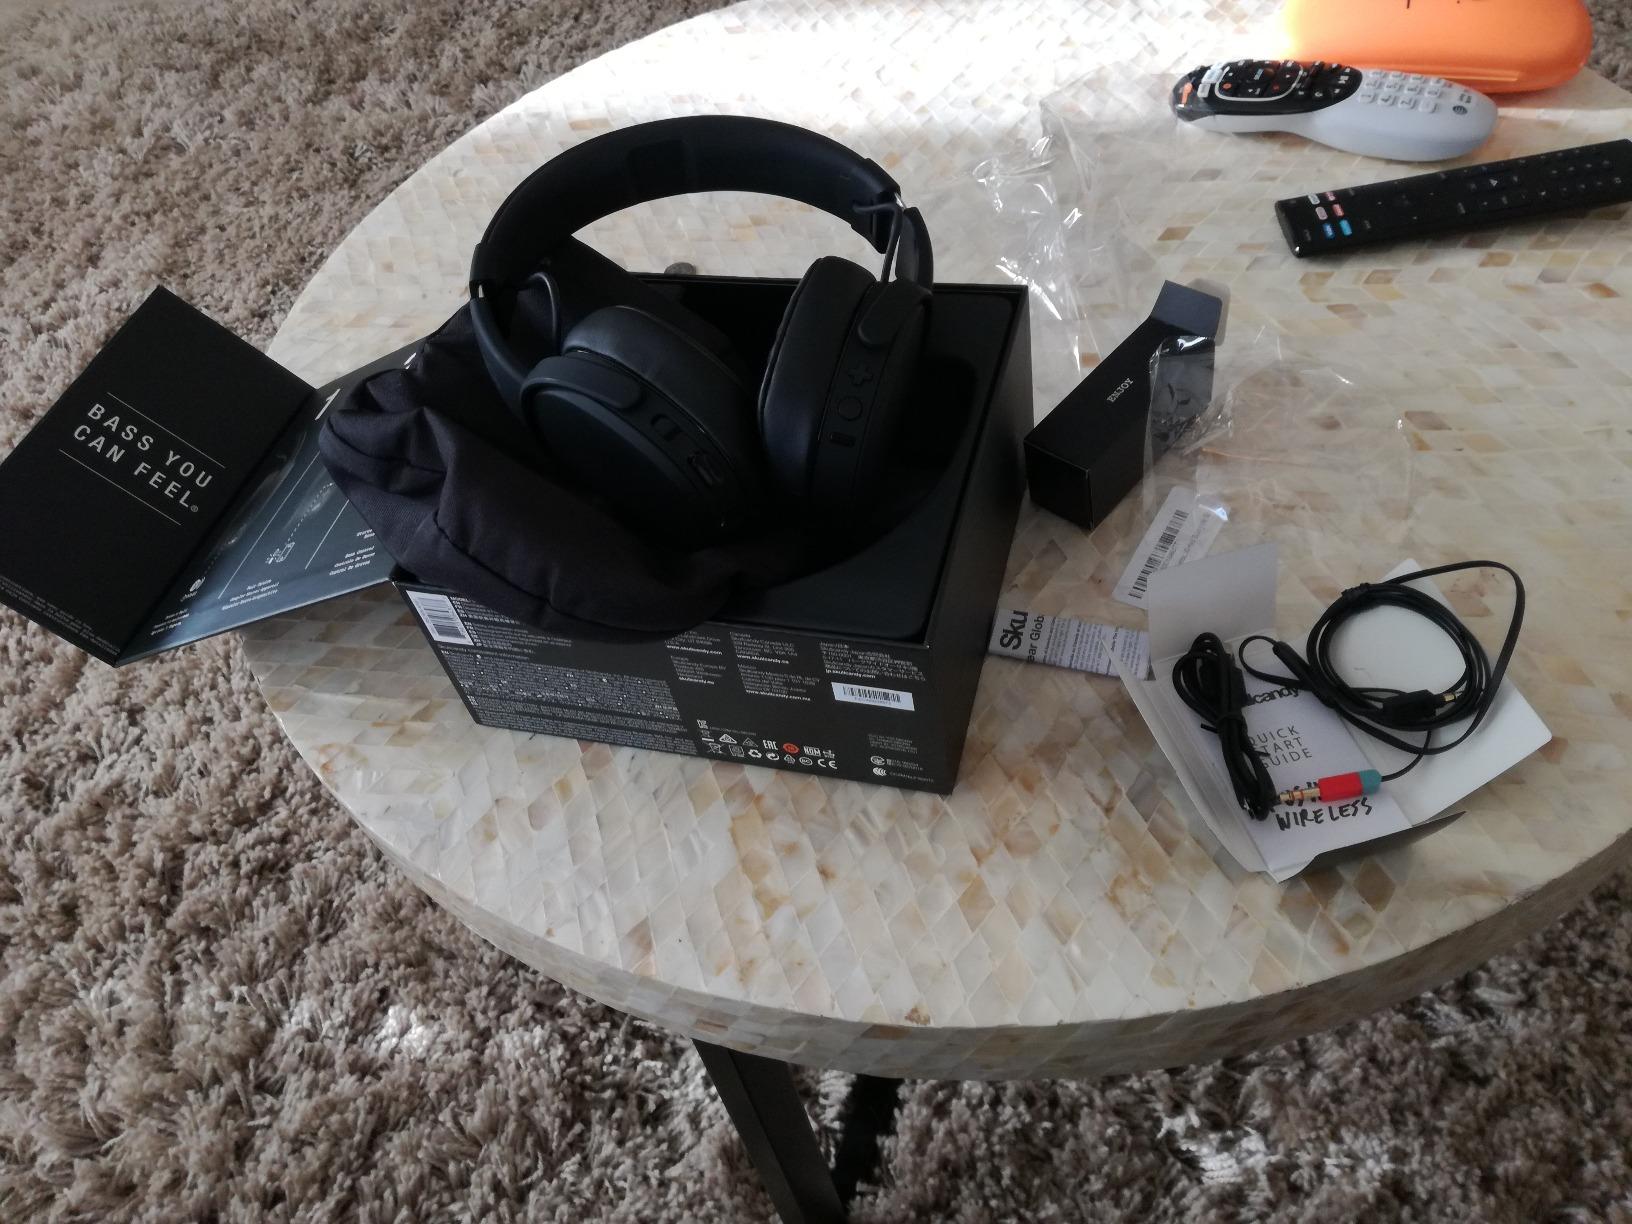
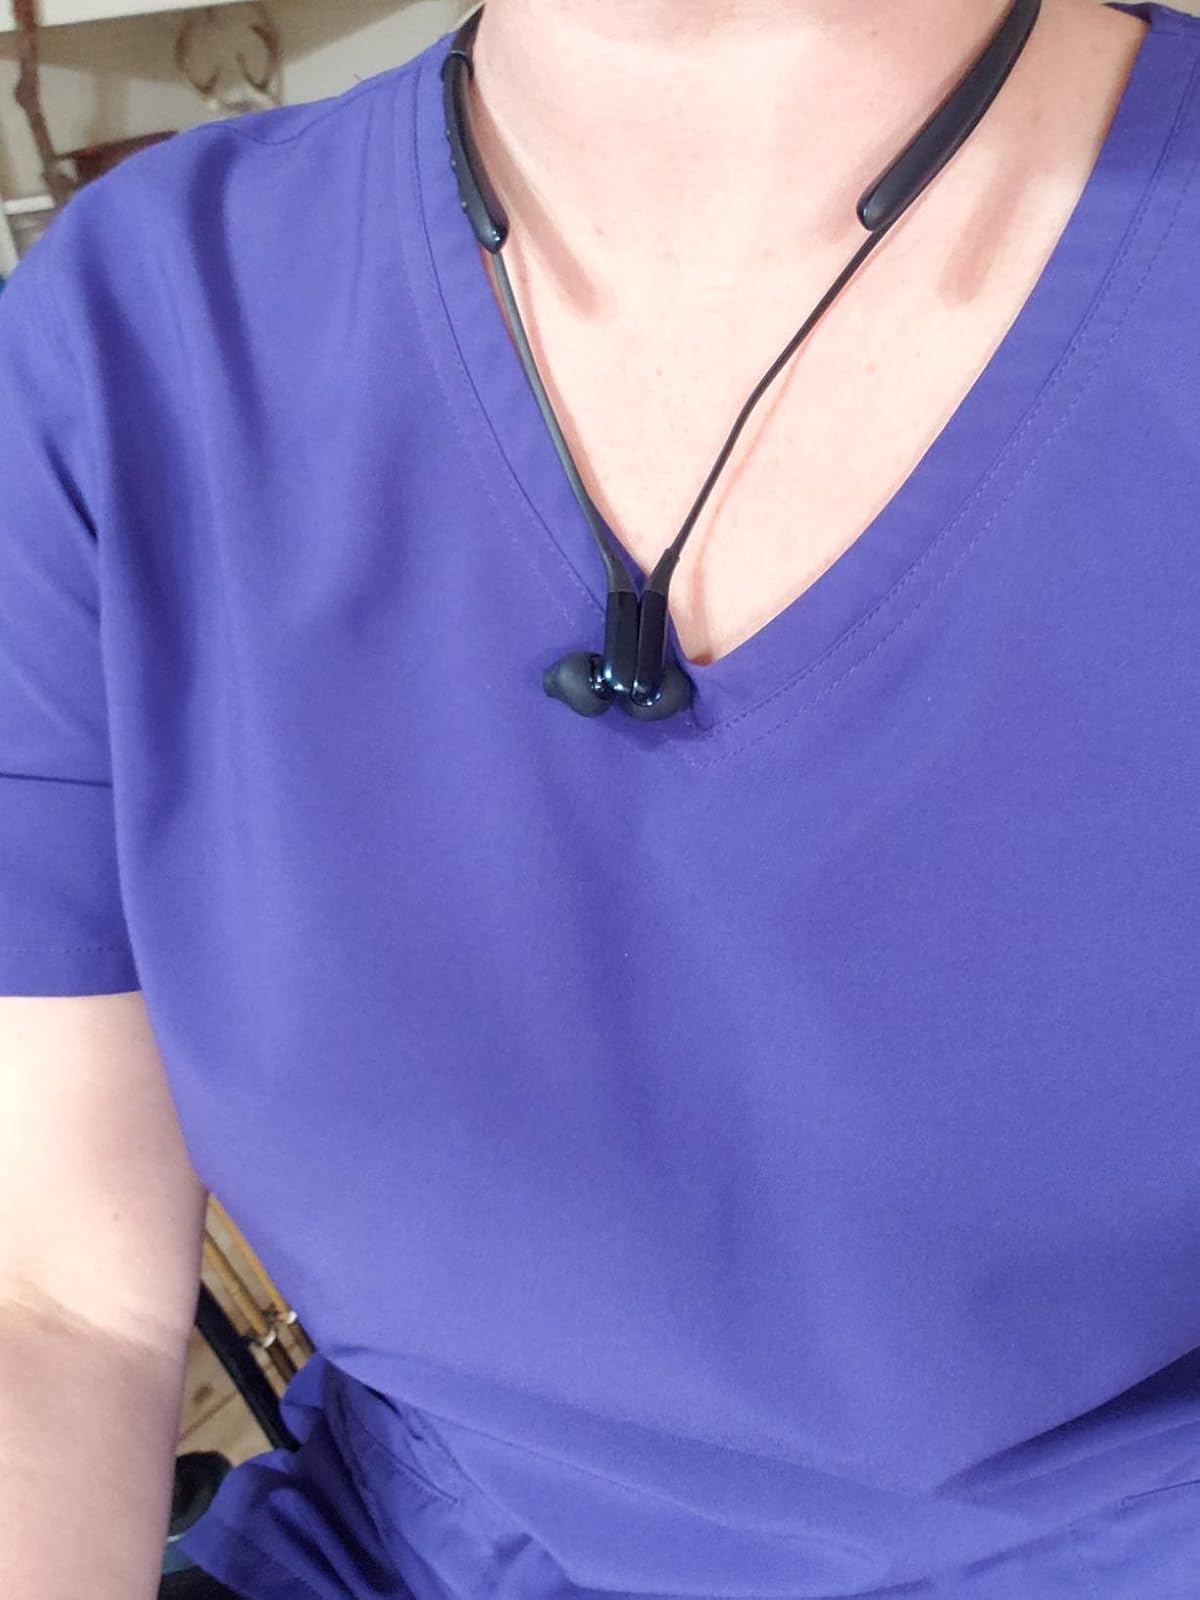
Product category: headphones
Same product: no